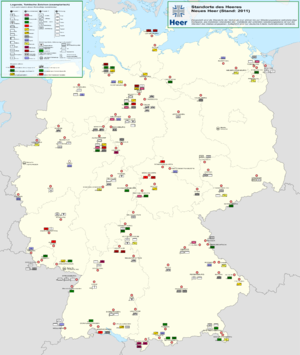
La Heer est la composante terrestre de la Bundeswehr allemande. Plus généralement, le substantif allemand « Heer » désigne l'armée de terre d'un pays.